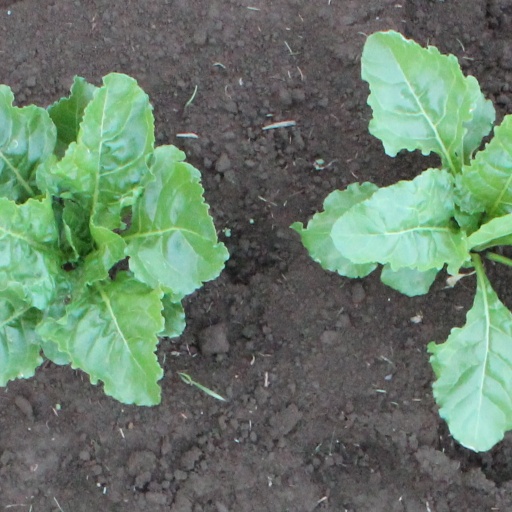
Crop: sugar beet